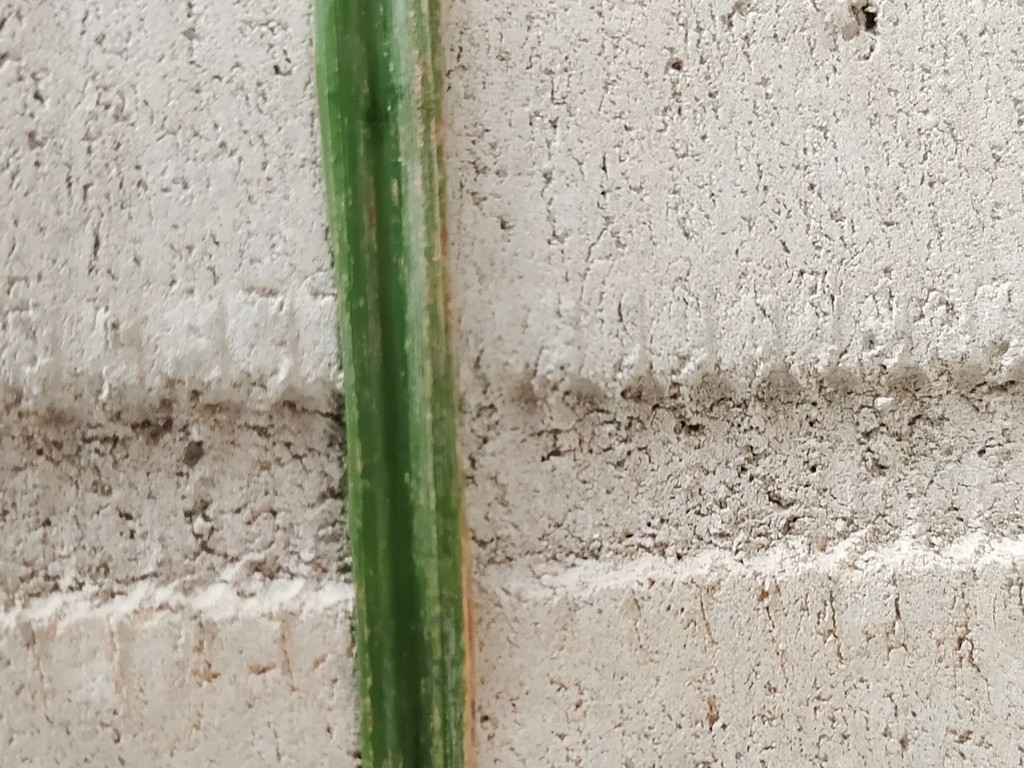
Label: Unhealthy